Barcelona

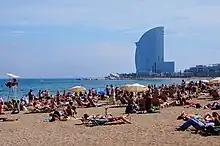
La Barceloneta

Barcelona is served by an extensive local public transport network that includes a metro system, a bus network, a regional railway system, trams, funiculars, rack railways, a Gondola lift and aerial cable cars. These networks and lines are run by a number of different operators but they are integrated into a coordinated fare system, administered by the Autoritat del Transport Metropolità (ATM). The system is divided into fare zones (1 to 6) and various Integrated Travel Cards are available.